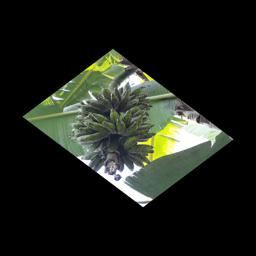
Label: BANANA FRUIT- SCARRING BEETLE